Bridge to Nowhere (New Zealand)

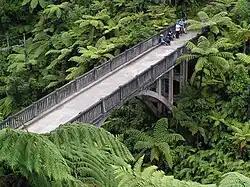
The Bridge to Nowhere from the access path

The Bridge to Nowhere is a concrete road bridge spanning the Mangapurua Stream in Whanganui National Park, North Island, New Zealand. It has no roads leading to it, but it is a popular tourist attraction, accessible by mountain bike or tramping on a variety of different tracks, or by boat or kayak, followed by a 45-minute (one way) walk along maintained bush trails.